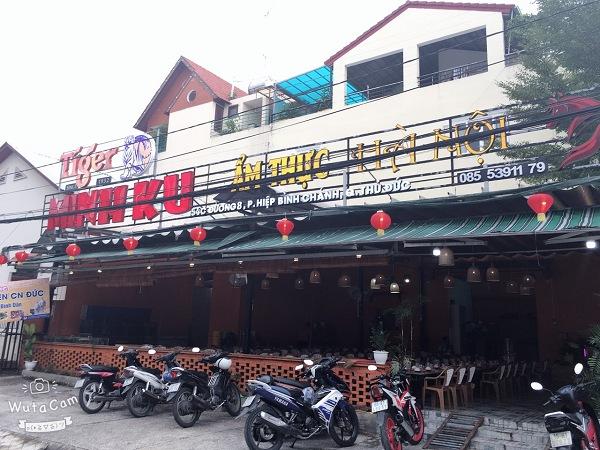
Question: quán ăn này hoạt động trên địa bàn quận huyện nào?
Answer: quán ăn này hoạt động trên địa bàn quận thủ đức